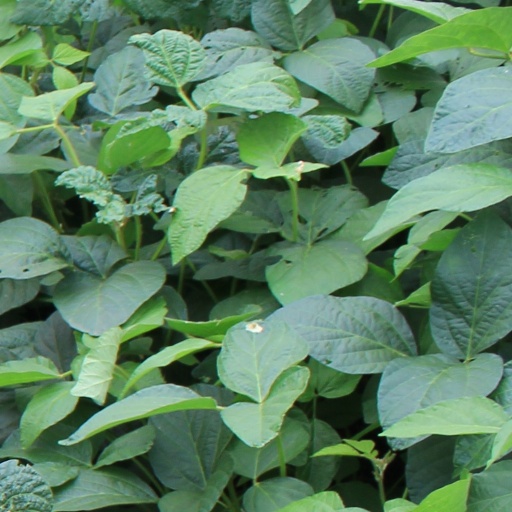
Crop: soybean